Chained for Life (1952 film)

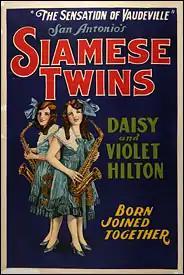
Scan of a poster circa 1920 of Daisy and Violet Hilton

The film returns to the judge, who cannot decide how to dispose of the case. Justice for Andre requires that his murderer, Vivian, be executed. But this would cost the life of the innocent Dorothy. The film ends with a plea for the viewer to resolve the dilemma.